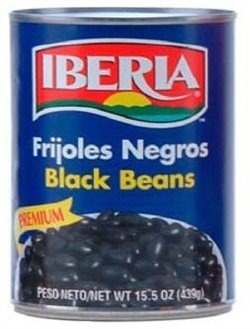
Item Name: Iberia Ready to Eat Black Beans, 15 oz
Bullet Point 1: READY TO EAT: Enjoy a hassle-free meal with Iberia Ready to Eat Black Beans, perfect for quick and easy preparation.
Bullet Point 2: QUALITY INGREDIENTS: Made with premium black beans, water, and tomato paste for a rich, savory base.
Bullet Point 3: FLAVORFUL SEASONINGS: Infused with a delicious blend of seasonings, including sugar, dried vinegar, fresh green and red dehydrated bell peppers, garlic powder, onions, and a mix of spices for a bold taste.
Bullet Point 4: PRESERVATIVE-FREE: Contains natural flavors and silicon dioxide to prevent caking, ensuring a fresh, wholesome taste without unnecessary preservatives.
Bullet Point 5: ADDED MINERALS: Includes salt and calcium chloride for enhanced flavor and texture, providing the perfect balance of taste and quality.
Value: 15.0
Unit: Ounce

Price: 1.53